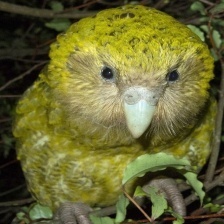
Species: KAKAPO
Scientific name: STRIGOPS HABROPTILUS